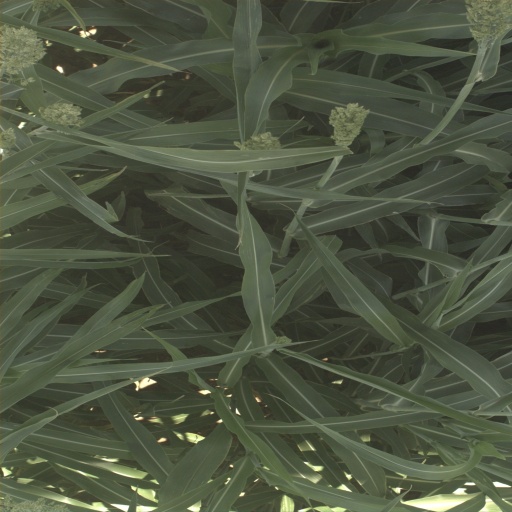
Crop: sorghum